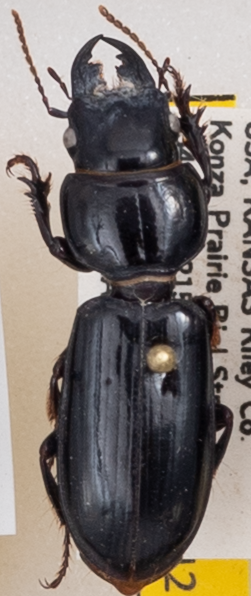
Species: Scarites vicinus
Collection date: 2019-06-19
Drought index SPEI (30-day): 0.1
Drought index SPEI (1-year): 1.69
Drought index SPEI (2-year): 0.24